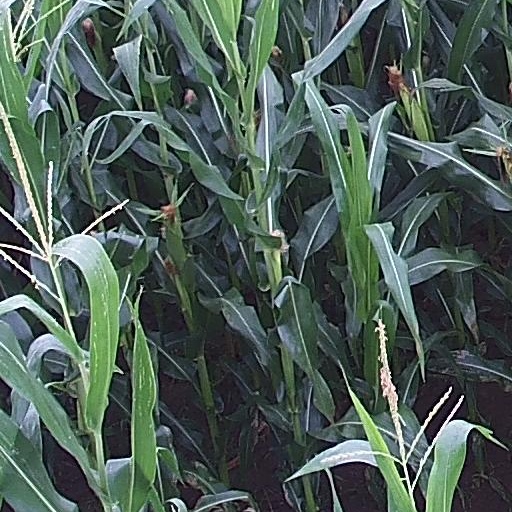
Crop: maize; corn